Siege of Castelnuovo

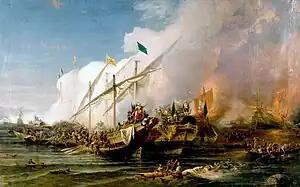
Barbarossa Hayreddin Pasha defeats the Holy League of Charles V, Holy Roman Emperor under the command of Andrea Doria, Prince of Melfi at the Battle of Preveza (1538) – painting from 1866 by Ohannes Umed Behzad

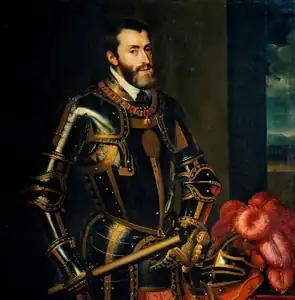
Portrait of Charles V, Holy Roman Emperor with a Baton – copy by Peter Paul Rubens of a portrait by Titian, painted circa 1605 after a work of circa 1550, Buen Retiro Palace, Madrid

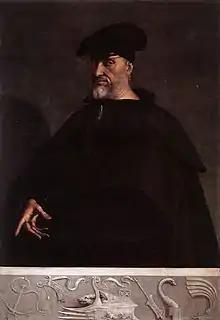
Portrait of Andrea Doria, c. 1520, by Sebastiano del Piombo

In 1538 the main danger to Christianity in Europe was the expansion of the Ottoman Empire. The armies of the Sultan Suleiman the Magnificent had been stopped at Vienna in 1529. In the Mediterranean, a Christian offensive attempted to eliminate the danger of the great Turkish fleet in 1535, when a strong armada under Don Álvaro de Bazán and Andrea Doria captured the port of Tunis, expelling Ottoman admiral Hayreddin Barbarossa from the waters of the Western Mediterranean. The Ottoman admiral was then required to return to Constantinople, where he was appointed commander of a great fleet to conduct a campaign against the Republic of Venice's possessions in the Aegean and Ionian Seas. Barbarossa captured the islands of Syros, Aegina, Ios, Paros, Tinos, Karpathos, Kasos, Naxos, and besieged Corfu. The Italian cities of Otranto and Ugento and the fortress of Castro, in the province of Lecce, were also looted.